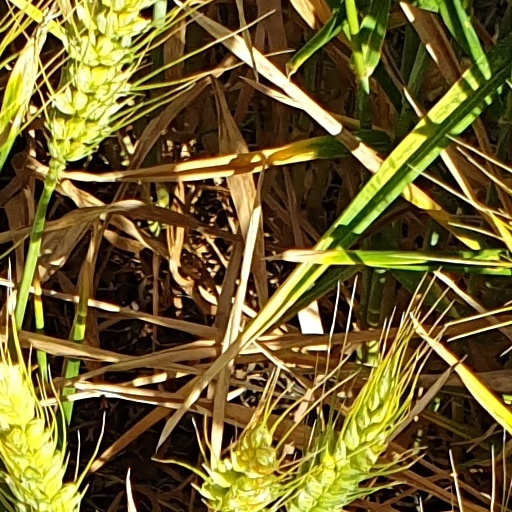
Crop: wheat